Mari Illustrious Makinami

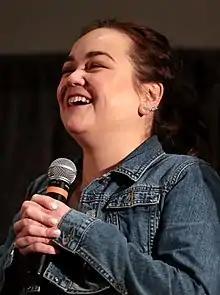
Trina Nishimura voiced Mari in the first English-language version.

The choice of Mari's voice actress was postponed for a long time, since Anno tried to avoid meddling too much in the character's creation. During a studio party, however, Ōtsuki said that the production was close to recording but the role had not been cast and the director had provided no input. Anno asked the other staff members who they thought would be most suitable. Sadamoto discussed the matter with Tsurumaki, who suggested several actors, including Maaya Sakamoto, who had previously worked with him on "Diebuster". Tsurumaki noted that Sakamoto's voice would make Mari more endearing and suggested her to Anno, who immediately accepted. Sakamoto, hired without an audition, felt "under pressure" at first; when she began recording, however, the atmosphere changed. With no precise information about Mari, she had to voice her intuitively. Anno immediately stopped Sakamoto's initial exaggerated acting. She synchronized with Mari dubbing her in the first battle, channelling her nervousness into the character, and the staff praised her performance.